Rugby league gameplay

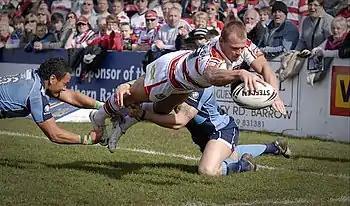
A player attempting to score a try

Play commences once the ball has been kicked off from the ground in the centre of the field by one team to the other. The longer and higher the kick, the more advantageous, as this forces the team receiving the ball to return it from deeper within their own territory. If a long or misdirected kick goes out of the field of play without first bouncing, a penalty is awarded to the non-kicking team from the halfway line, but if a kicked ball lands in the field of play and then bounces out, the kicking team receives possession at the point of entry. A short kick off may be employed to regain possession, but it must travel at least beyond the 10 metre line; they are usually attempted towards the end of closely fought matches when time is scarce and points are needed.